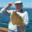
Label: flatfish